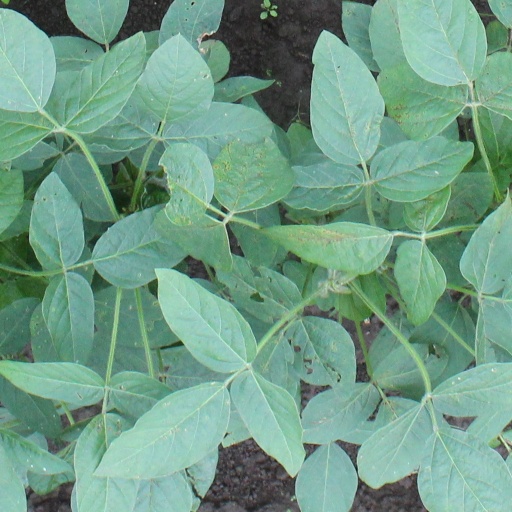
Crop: soybean